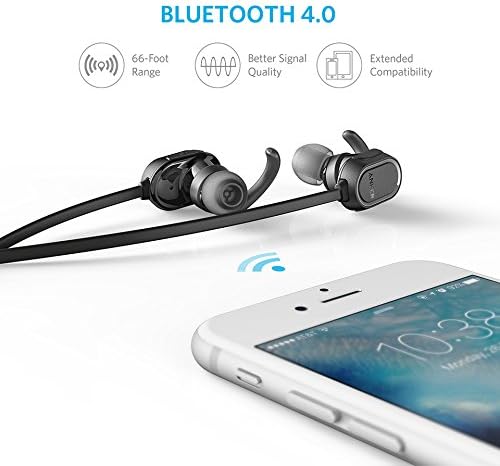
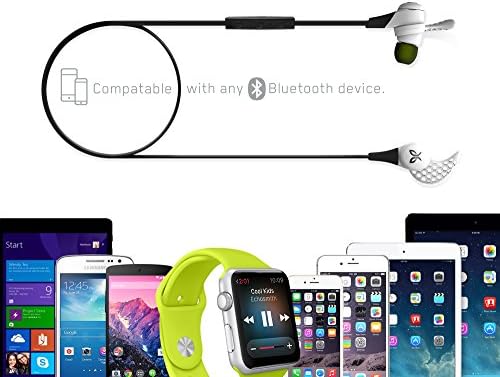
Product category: headphones
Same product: no